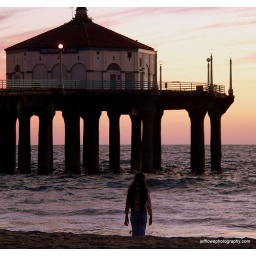
I came upon this little girl standing almost reverently as she watched the sunset into the Pacific.